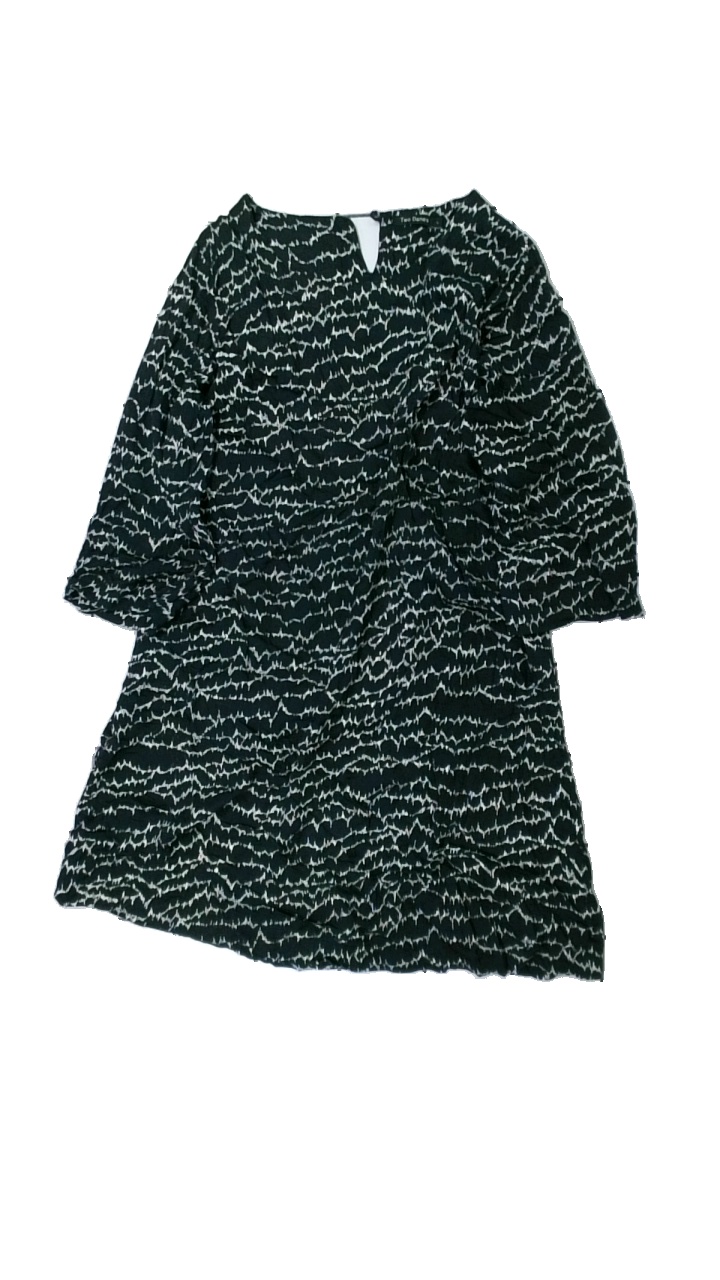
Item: Dress (Ladies)
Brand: Two Danes
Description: klänning med mönster
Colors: Black, White
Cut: C-collar
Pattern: Other
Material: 73% bomull 27% viskos
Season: All
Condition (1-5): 4
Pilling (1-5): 5
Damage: lös tråd
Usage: Reuse
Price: <50